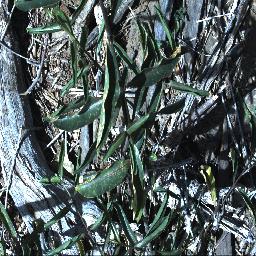
Label: rubber_vine